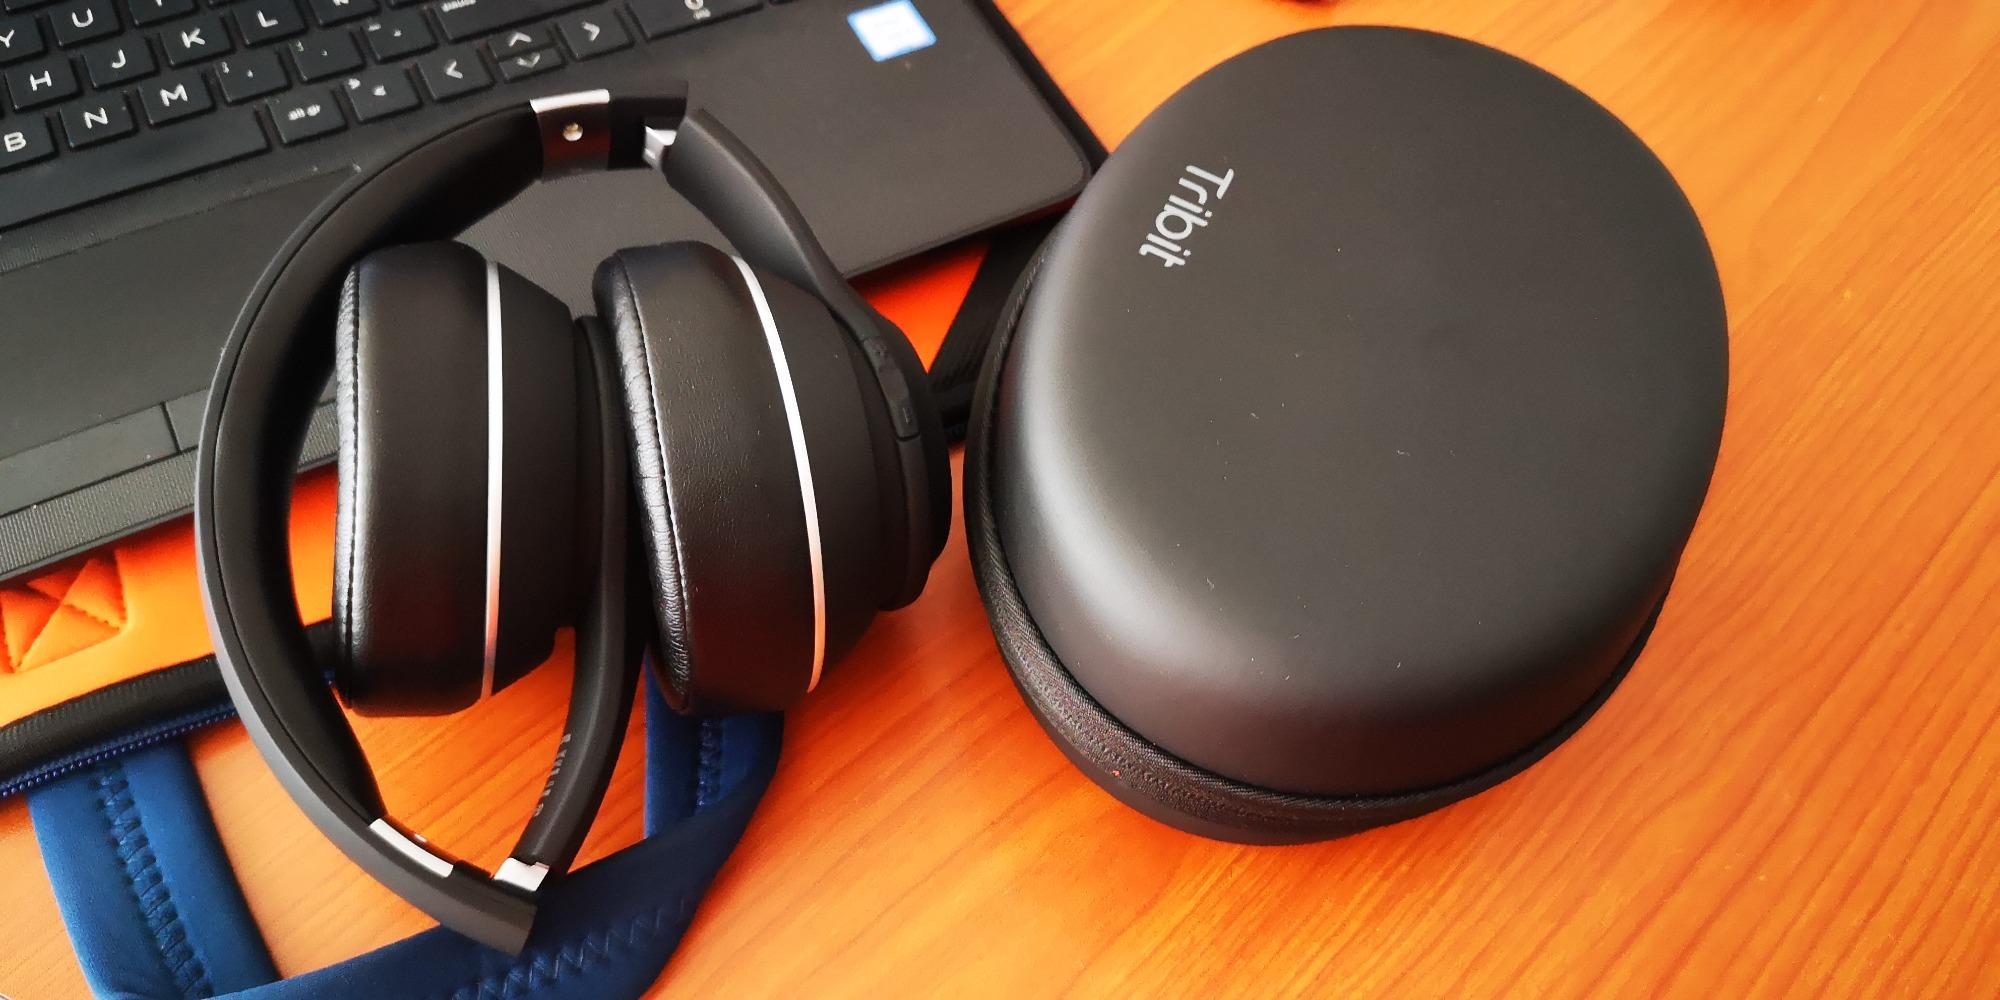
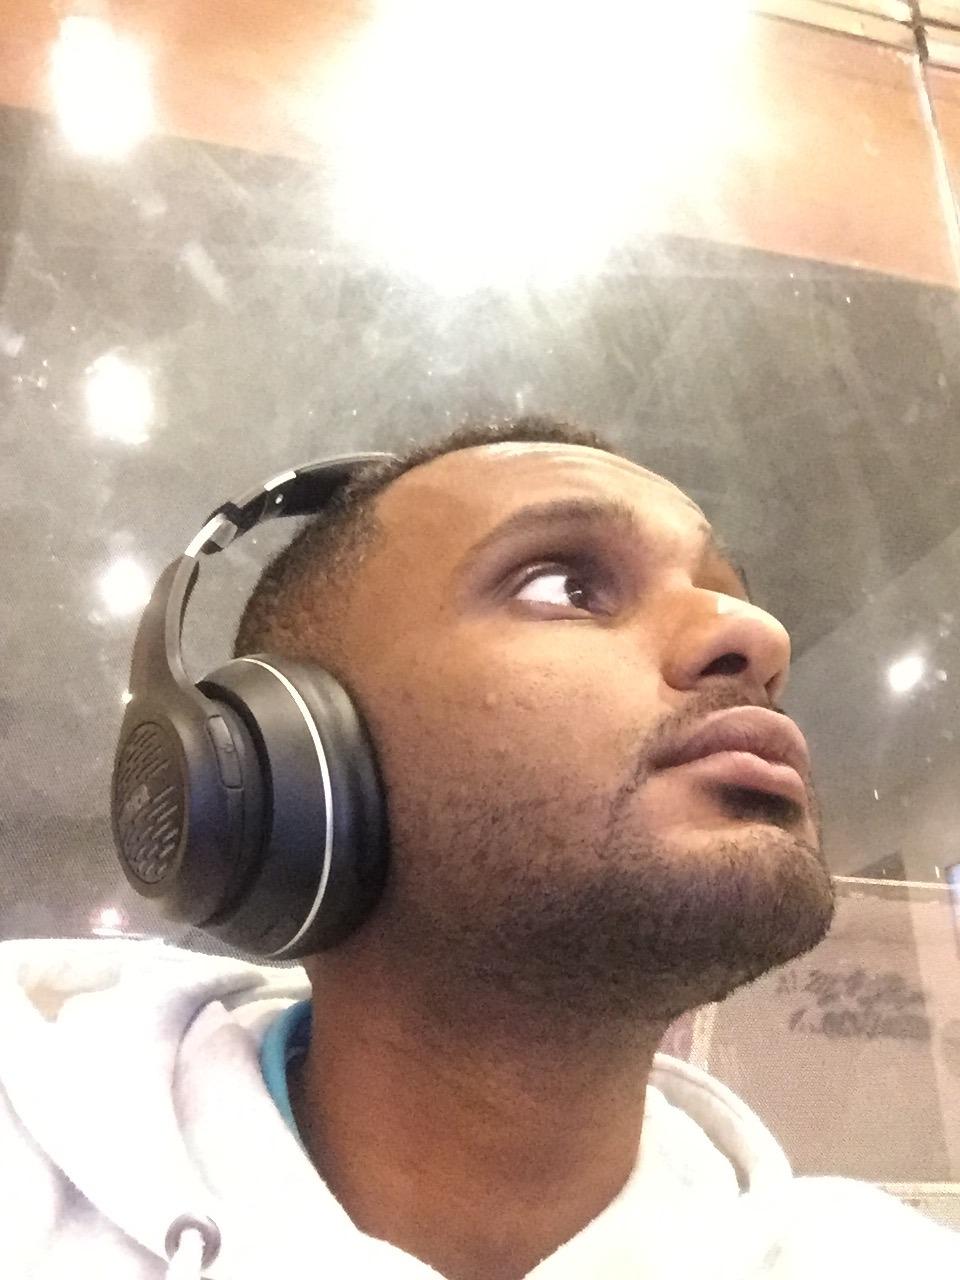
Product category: headphones
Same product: yes